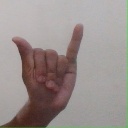
अक्षर: य